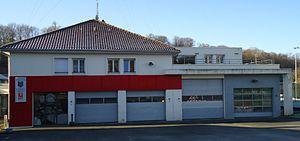
Caserne des Sapeurs-Pompiers de Beaucourt
Beaucourt est une commune française située dans le département du Territoire de Belfort en région Bourgogne-Franche-Comté.